Naval Base Funafuti

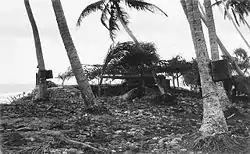
M1918 155mm gun, manned by the 5th Defense Battalion on Funafuti

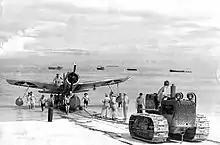
US Navy Marine tractor pulls Vought OS2U Kingfisher on Funafuti Beach in 1943 at Naval Base Funafuti

The United States Armed Forces started the construction of an airfield on Funafuti before the US entered the war. The US Army had some troops on Funafuti and refused the US Navy's request to have a Naval Base on the island in early 1942. The US Navy requested the base as Fongafale is midway between Hawaii and Australia, a key refueling and communications link. On October 2, 1942, the US Navy landed the United States Marine Corps 5th Defense Battalion and arrived with 11 naval ships, in "Operation Fetlock", which was a secret mission. However, on March 27, 1943, the Empire of Japan discovered the new base. Soon after the Marine Corps landing the US Navy started dredging Te Bua Bua Channel, so ships could anchorage in the island's lagoon. Ellice Islanders helped the building of the base, most spoke English, as they had learned it from the London Missionary Society delegation on the island. USS Terror (CM-5) laid naval mines to the passages the navy was not using to get to the lagoon. The port and base were needed for the planned attacks on the Gilbert Islands (Kiribati) that were occupied by Japanese forces. Funafuti is to the south-east of the Gilbert islands The lagoon offered fleet anchorage for up to 100 ships.